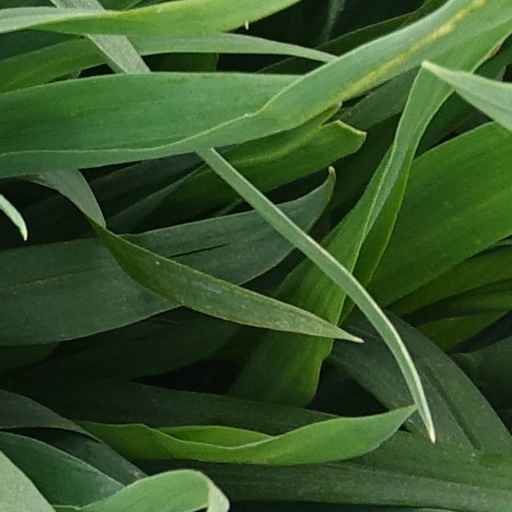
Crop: wheat